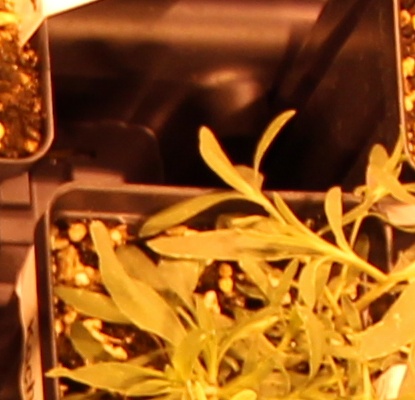
Label: Kochia